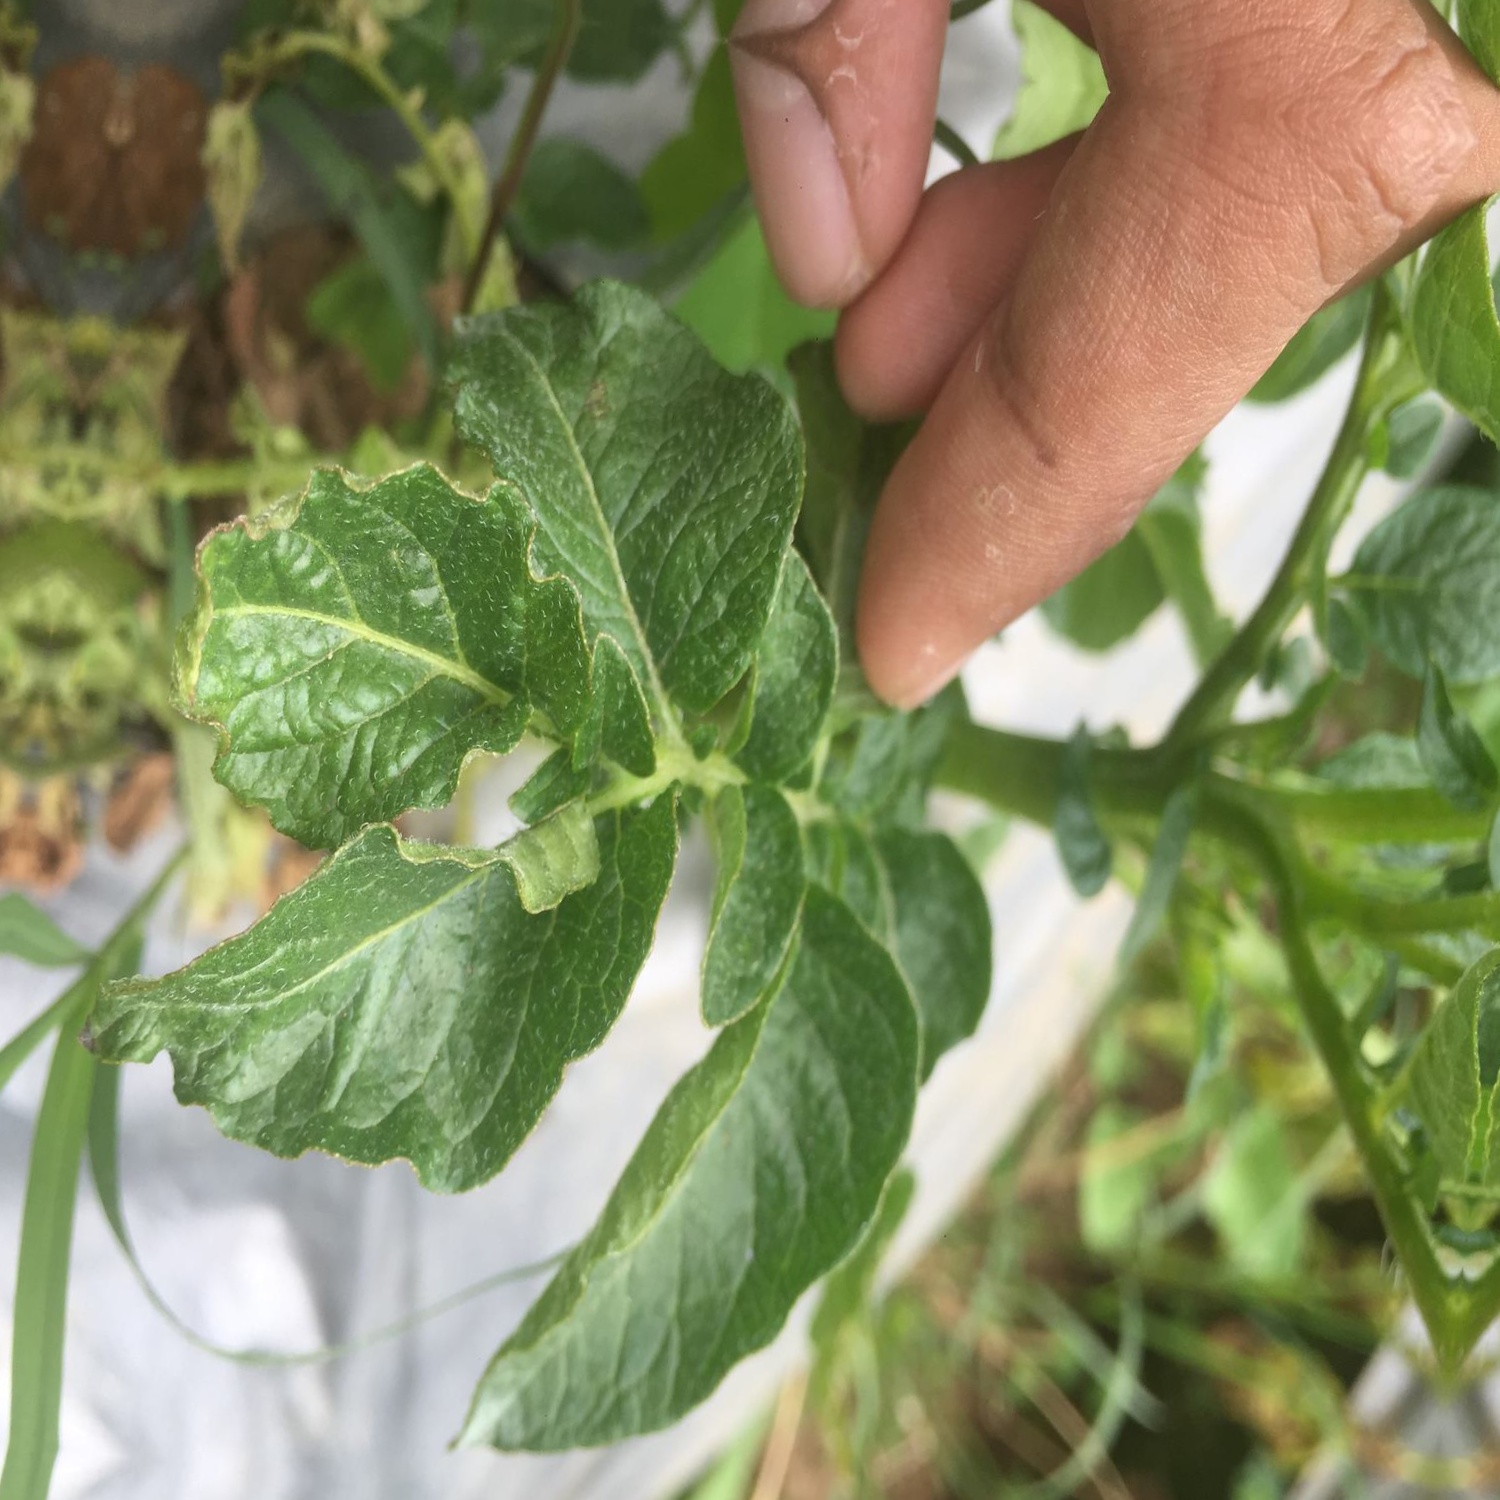
Etiqueta: Virus